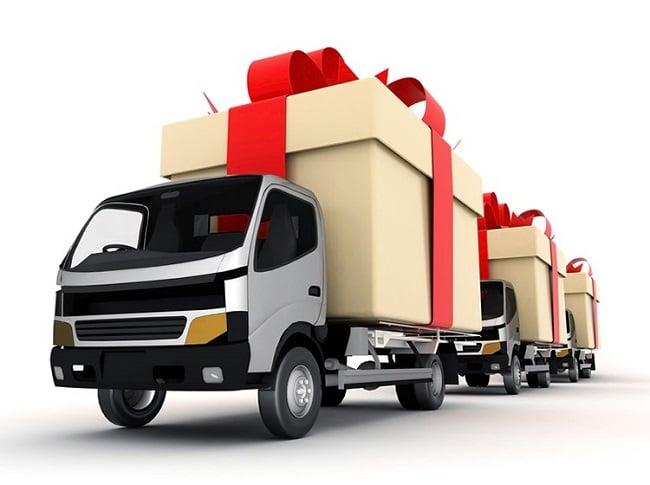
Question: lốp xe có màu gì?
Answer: màu đen